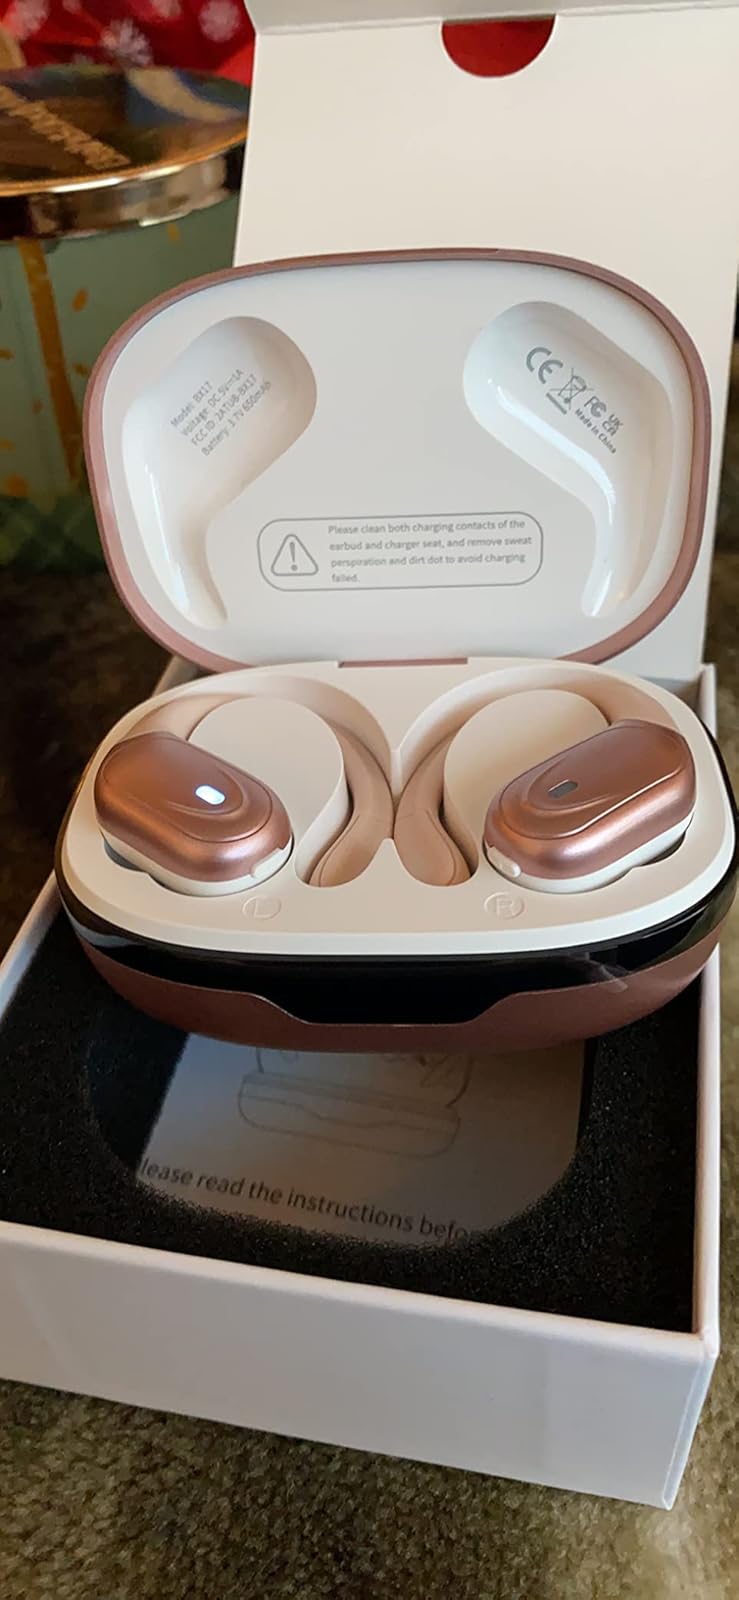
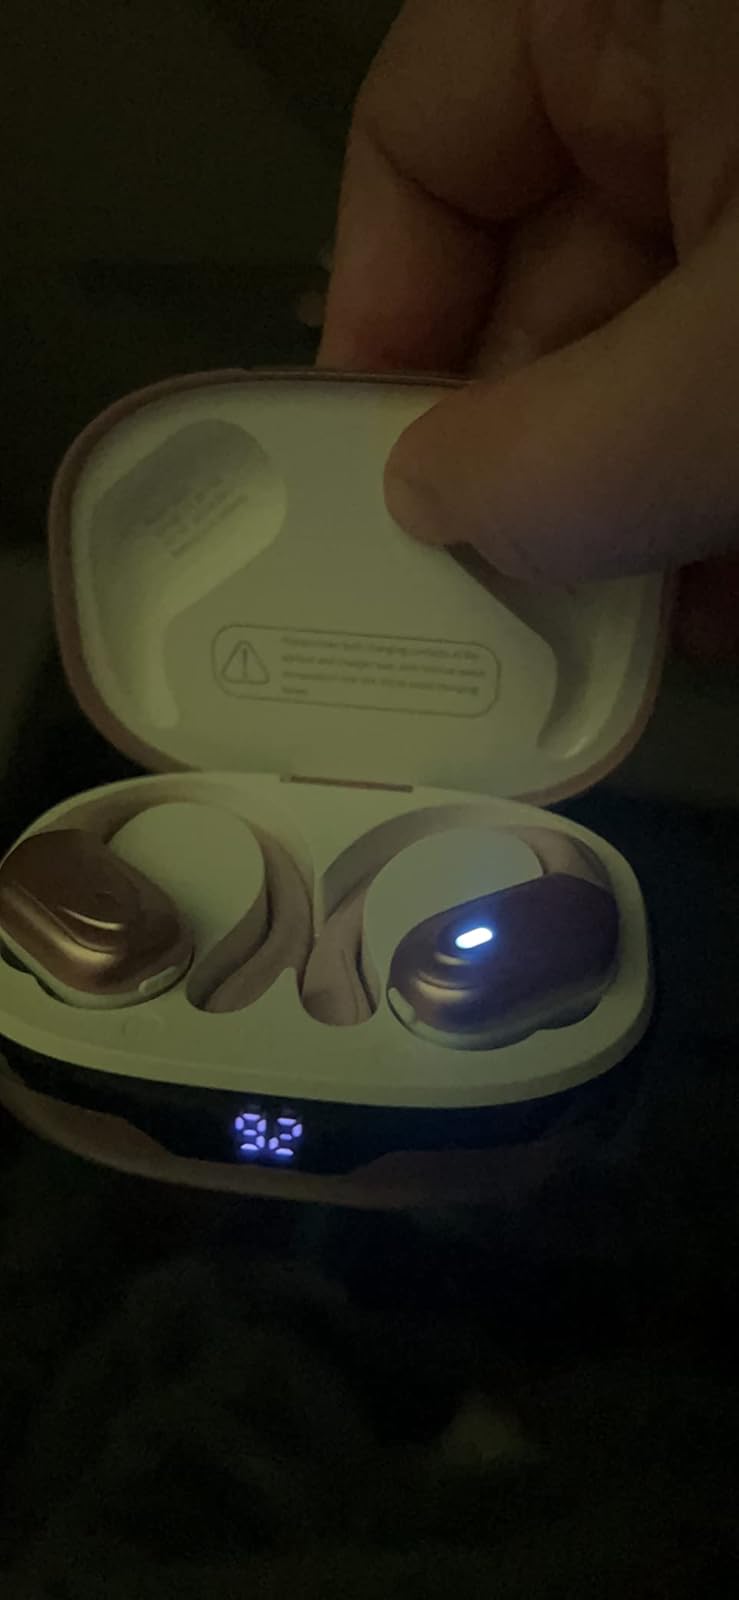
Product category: earbuds
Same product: yes